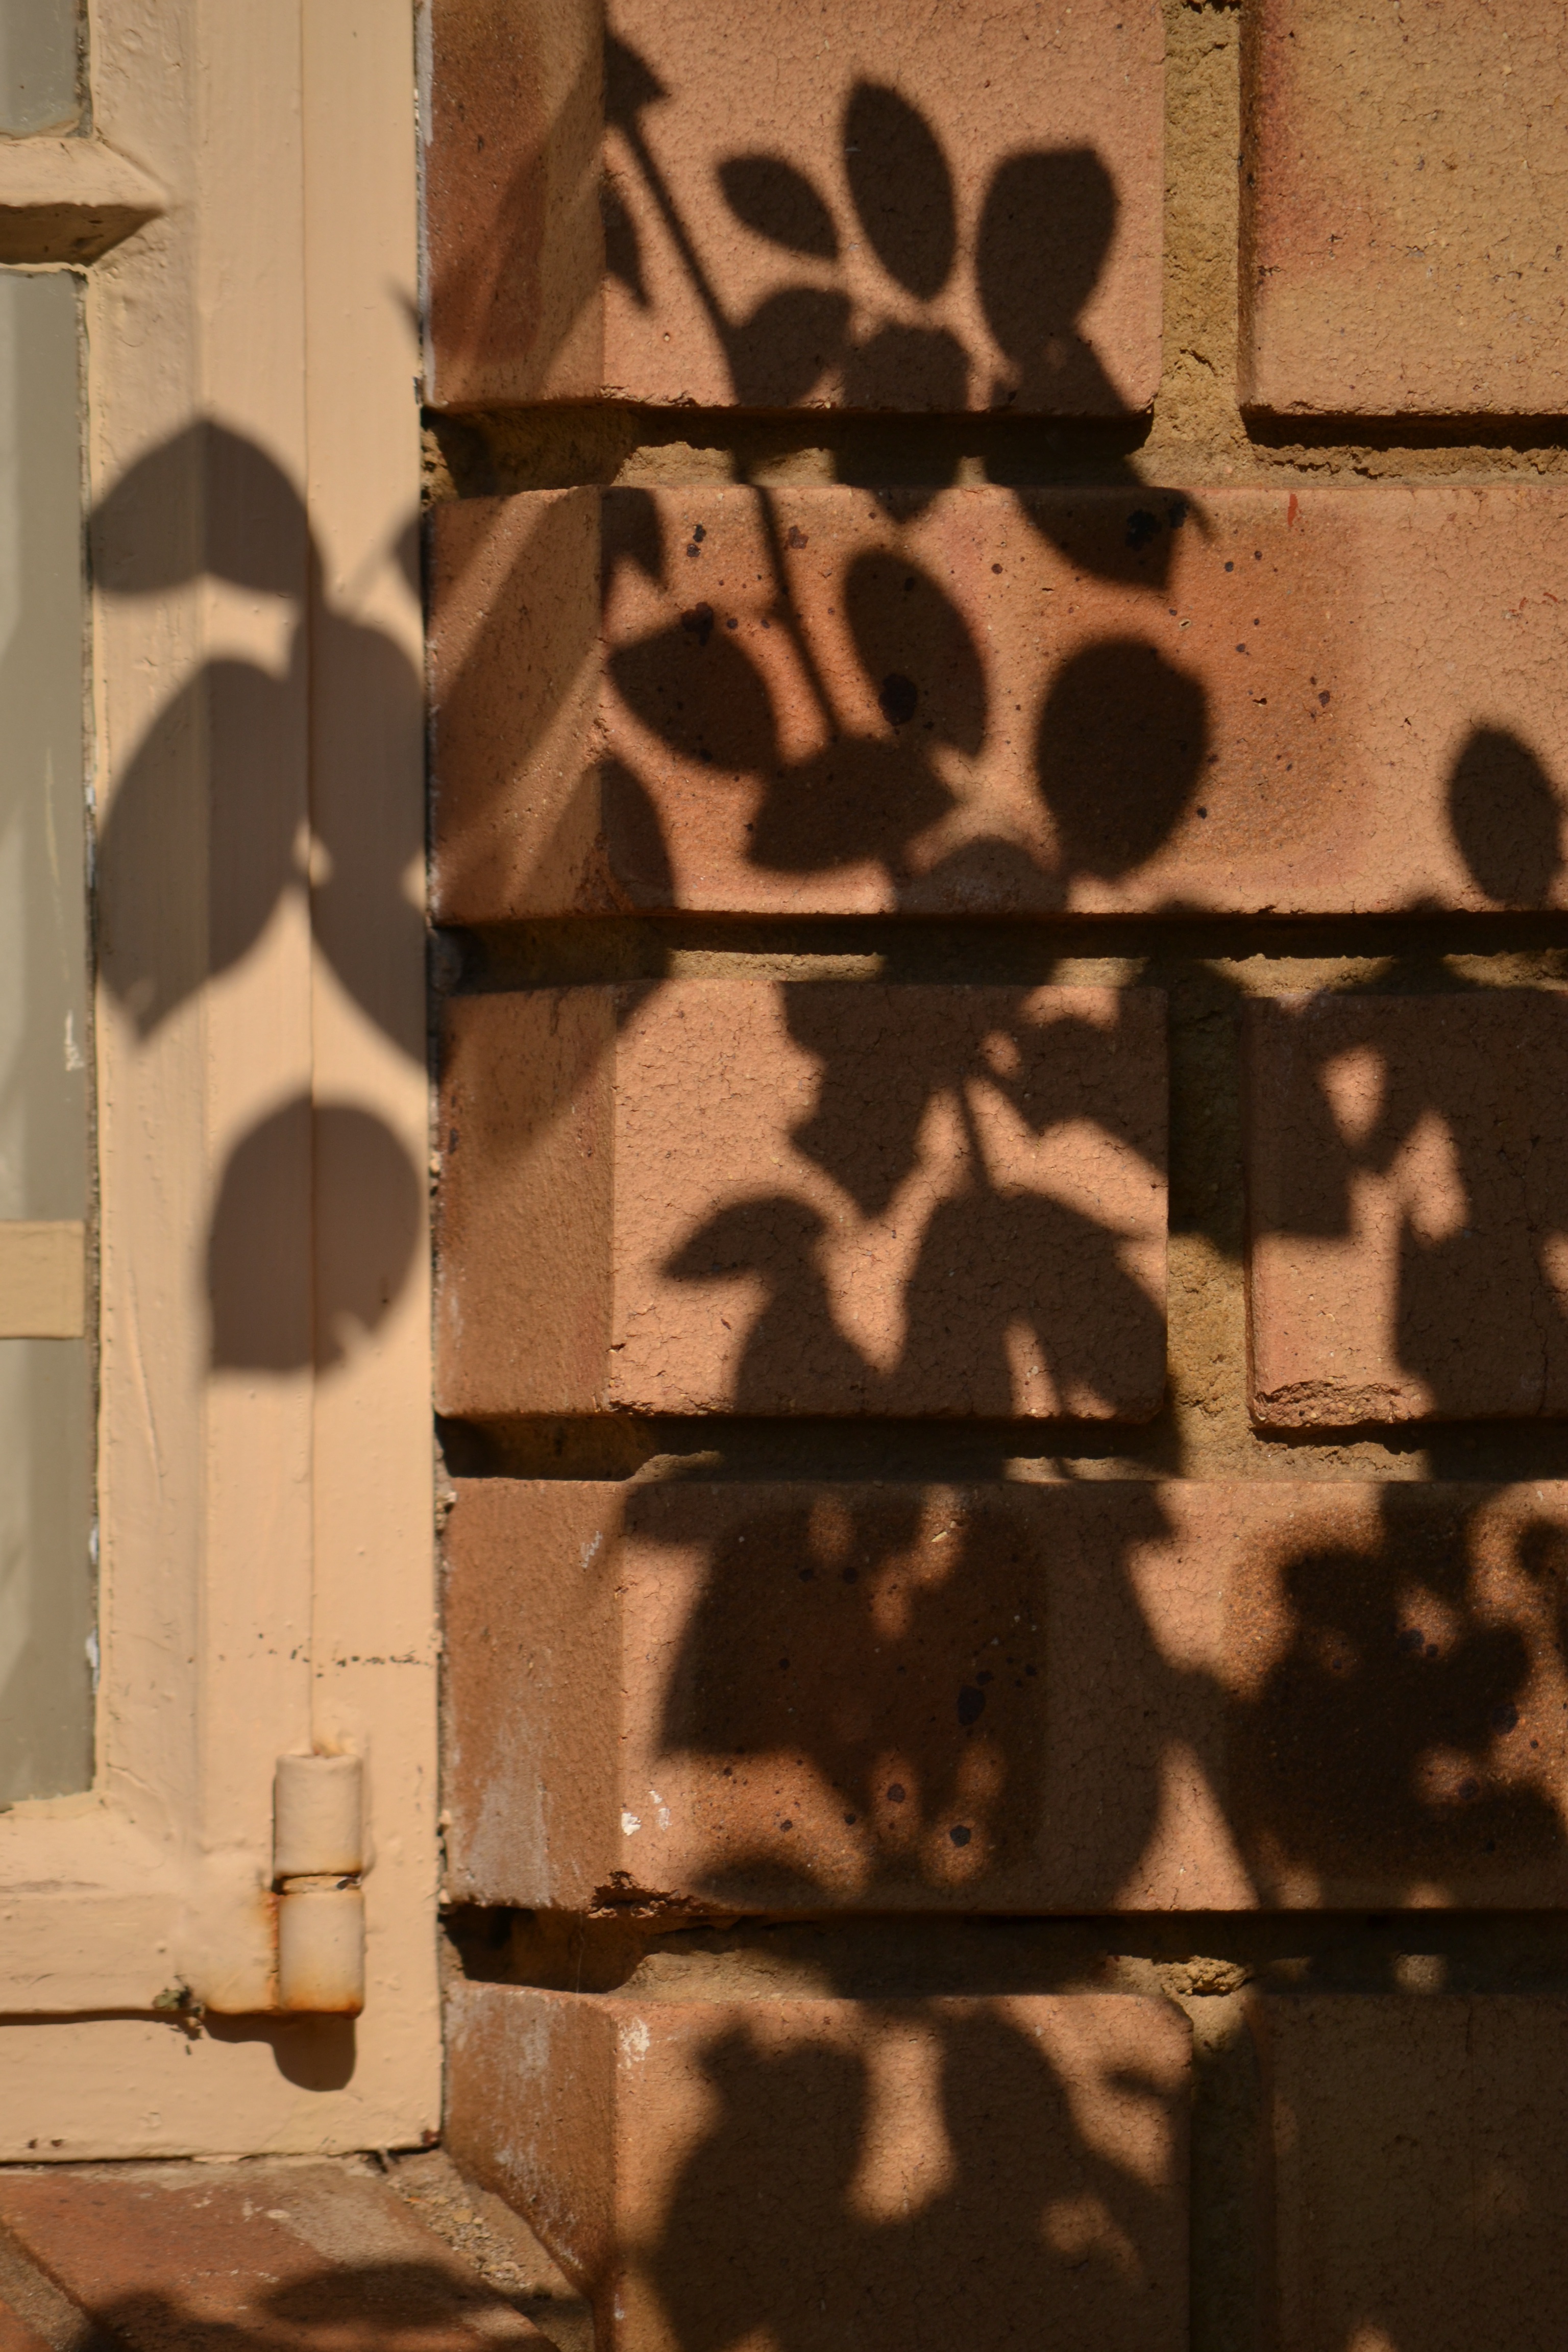
light, wood, white, window, wall, pattern, color, shadow, black, garden, brick, interior design, design, shape